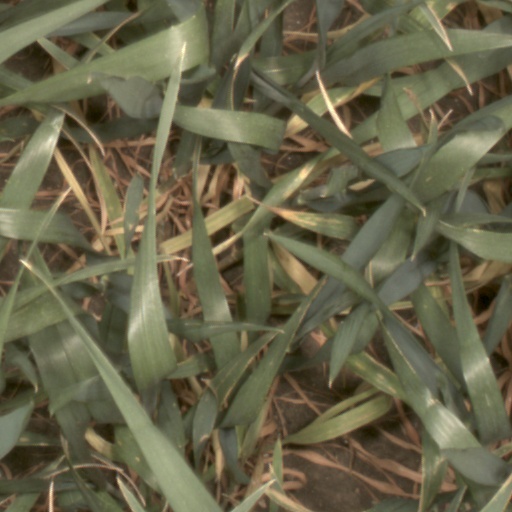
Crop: wheat